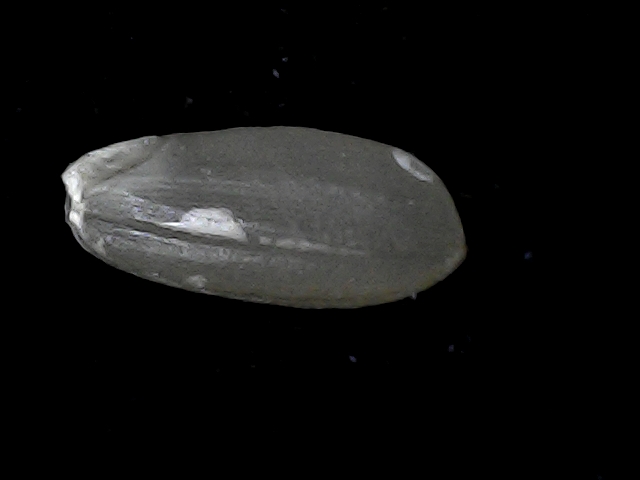
Rice variety: BD93